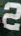
Number: 2